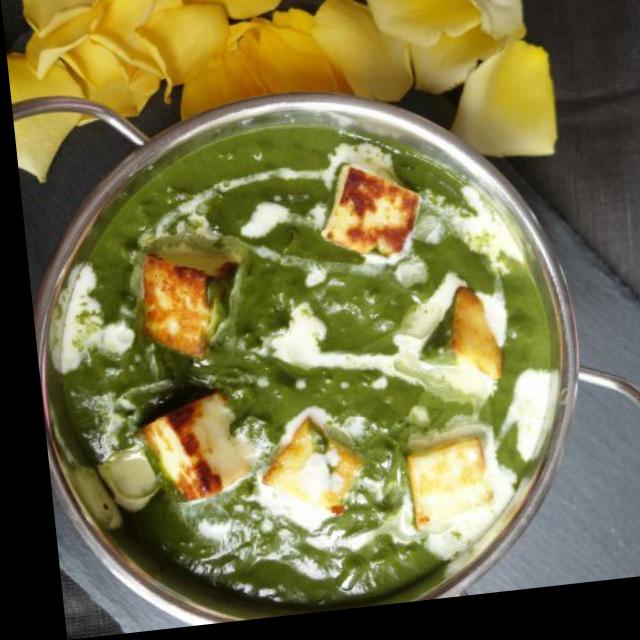
Dish: palak_paneer